Murder of Marise Chiverella

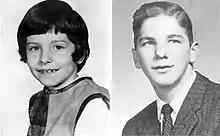
Victim Marise Chiverella (left) and murderer James Forte (right)

On March 18, 1964, Marise Ann Chiverella, a 9-year-old American girl, was raped and murdered while on her way to school by 22-year-old James Paul Forte in Hazleton, Pennsylvania.